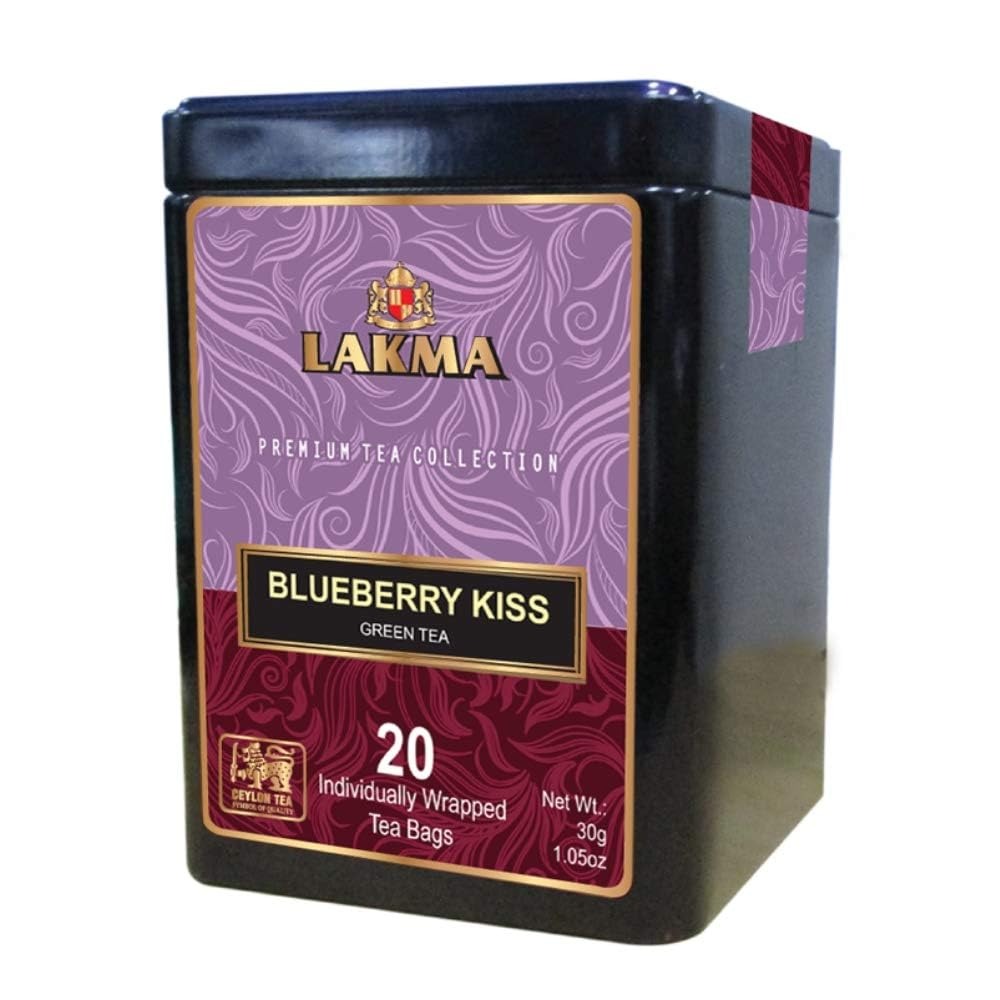
Item Name: Lakma Green Tea with Lavender - 20 Tea Bags - (24 Pack - 480 Tea Bags total) - Premium Collection in Metal Gift Tin
Bullet Point 1: No colors or preservatives
Bullet Point 2: Excellent source of antioxidants
Bullet Point 3: Contains vital nutrients potassium, calcium & vitamin C
Bullet Point 4: 100% natural product | 1.5g x 20 tea bags with Tag
Bullet Point 5: 24 Pack - 20 tea bags each
Value: 480.0
Unit: Count

Price: 13.99